Cloris Leachman

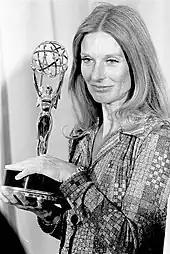
Leachman winning the Primetime Emmy Award for the film "A Brand New Life" (1973)

In 1989, Leachman starred on Brooks' short-lived NBC sitcom "The Nutt House" in dual roles as head hotel housekeeper Mrs. Frick (a variation of the Frau Blücher character) and Mrs. Nutt, the senile owner of the hotel. During this time she worked as a voice actor in numerous animated films, including "" (as the evil witch mother from the Volcano of Gloom), "A Troll in Central Park" (as Queen Gnorga), "The Iron Giant", "Gen", and most notably as the voice of the cantankerous sky pirate Dola in Hayao Miyazaki's 1986 feature "Castle in the Sky". She played a reclusive but eventually friendly neighbor who regains her Christmas spirit in "Prancer". She played Ferris and Jeannie's grandmother in the one-season television series "Ferris Bueller", episode 9, which aired in November of 1990. In 1993, she played a convincing Granny in the Penelope Spheeris film "The Beverly Hillbillies". In 1999, Leachman starred in "Thanks", a sitcom about a 17th-century Puritan family that was cancelled after six episodes. Leachman played embittered, greedy, Slavic Canadian "Grandma Ida" on the Fox sitcom "Malcolm in the Middle", for which she won an Emmy Award for Outstanding Guest Actress in a Comedy Series (2006). She was nominated for playing the character for six consecutive years.